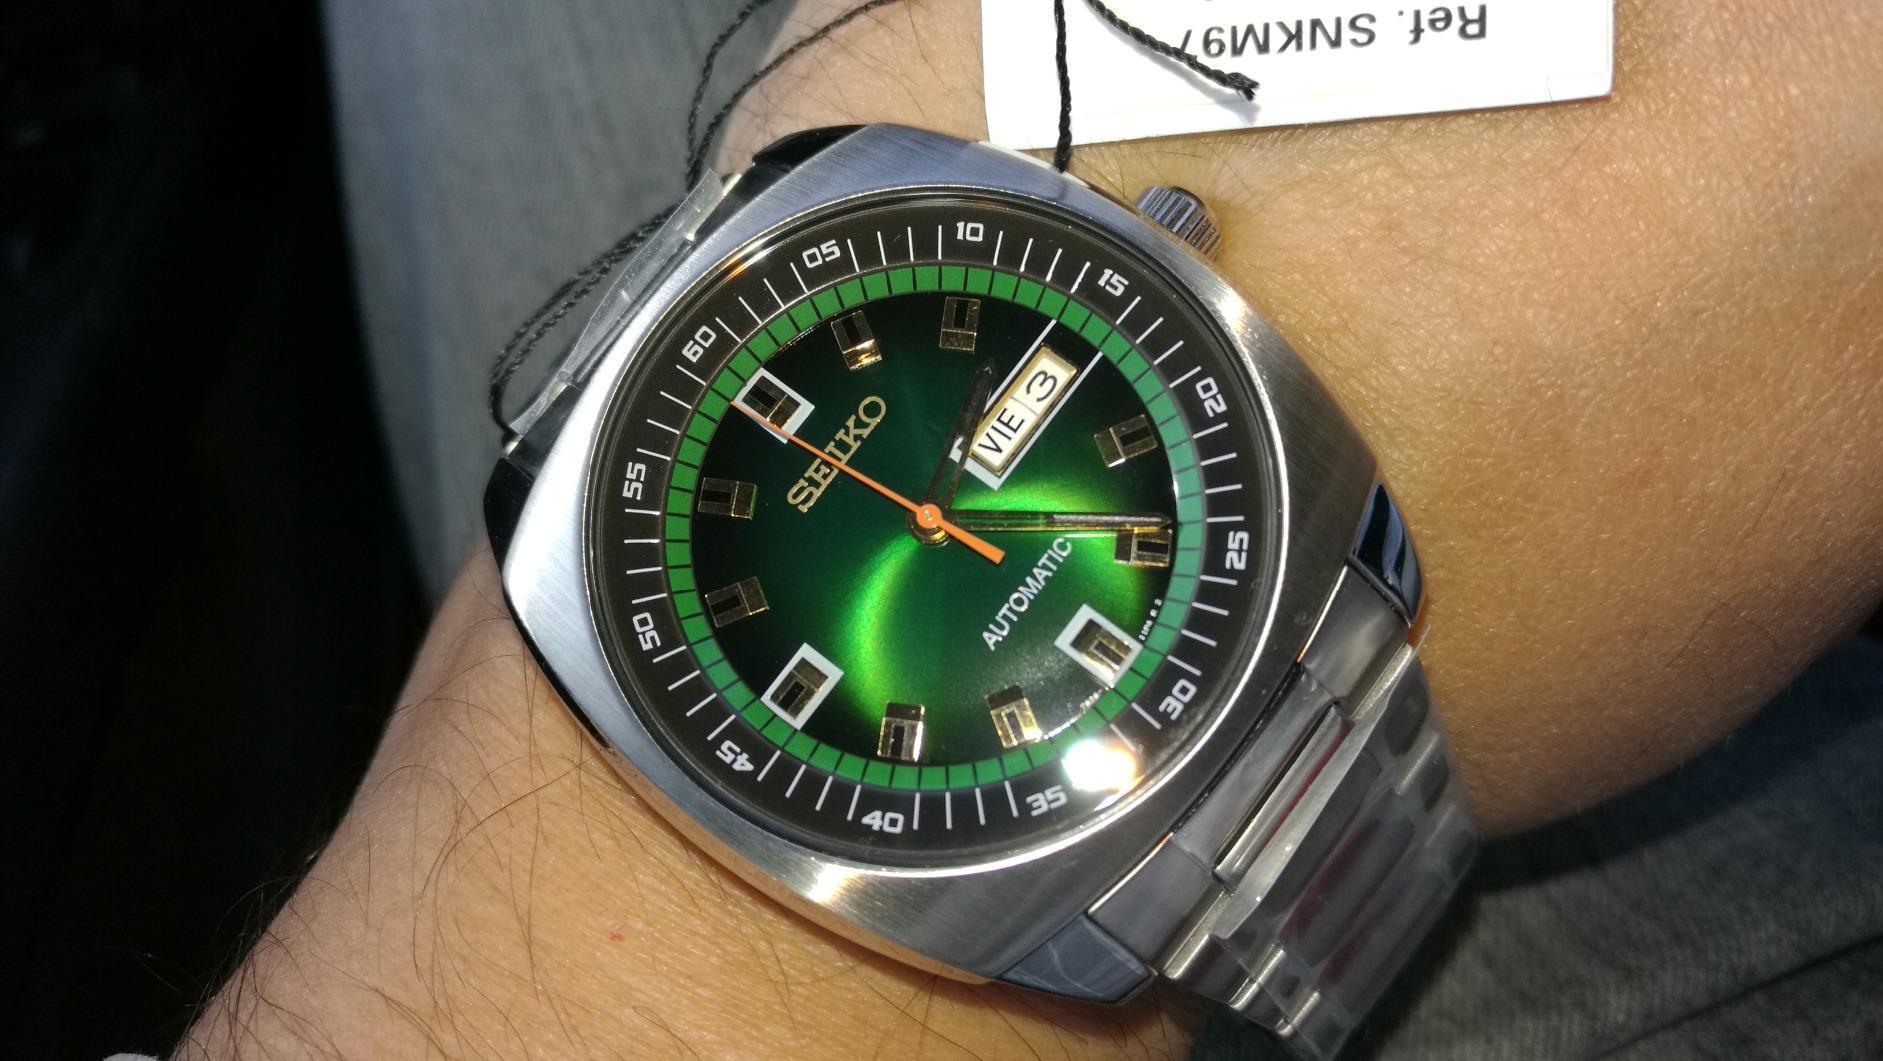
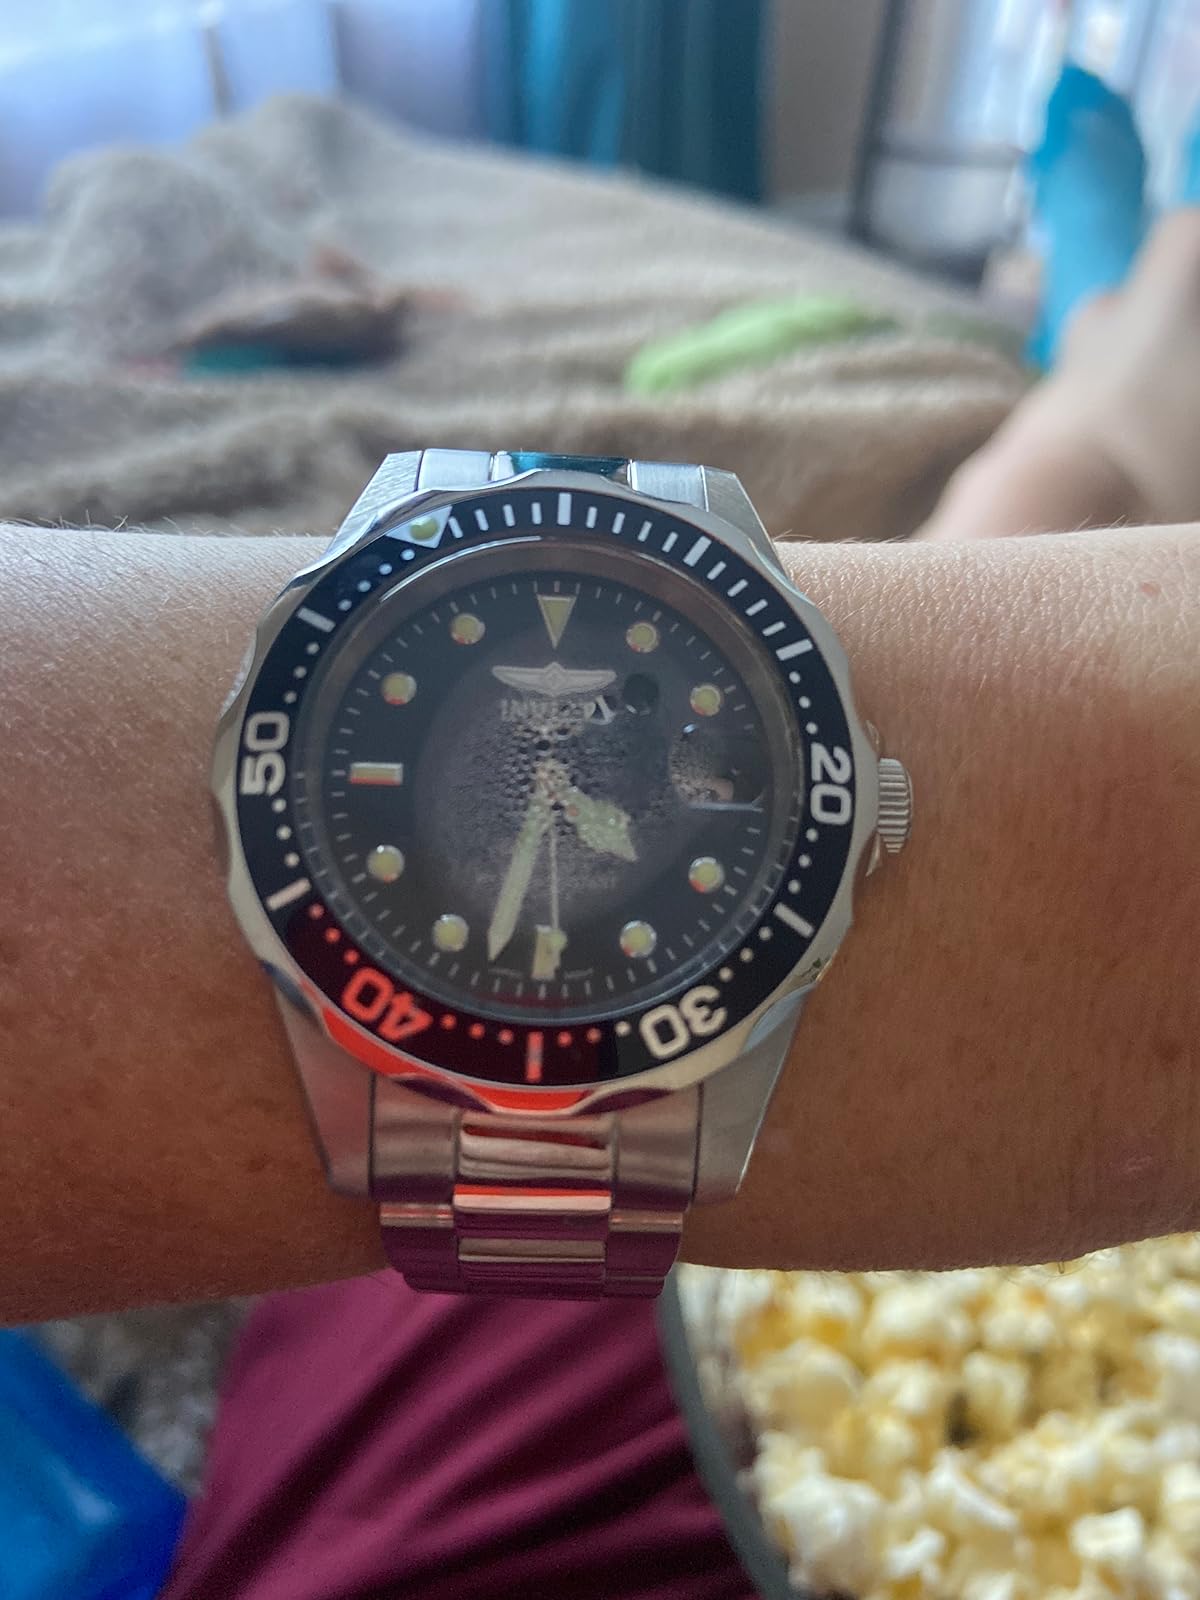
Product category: accessories_watch
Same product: no